Atta (flour)

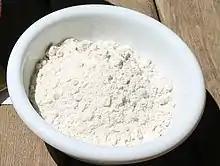
"Atta" in a bowl

Atta (Hindi: आटा) is a type of wheat flour, originally from the Indian subcontinent, used to make flatbreads.